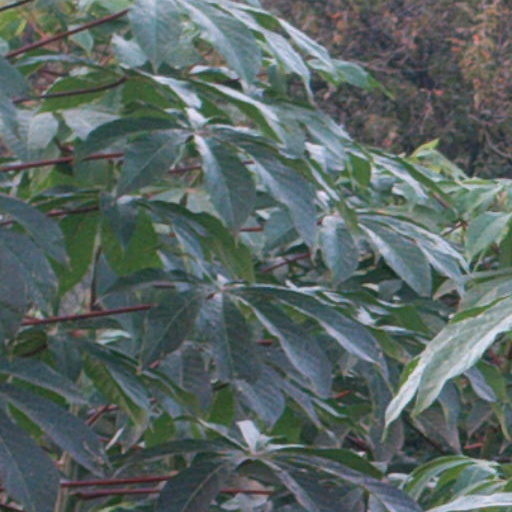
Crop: cassava